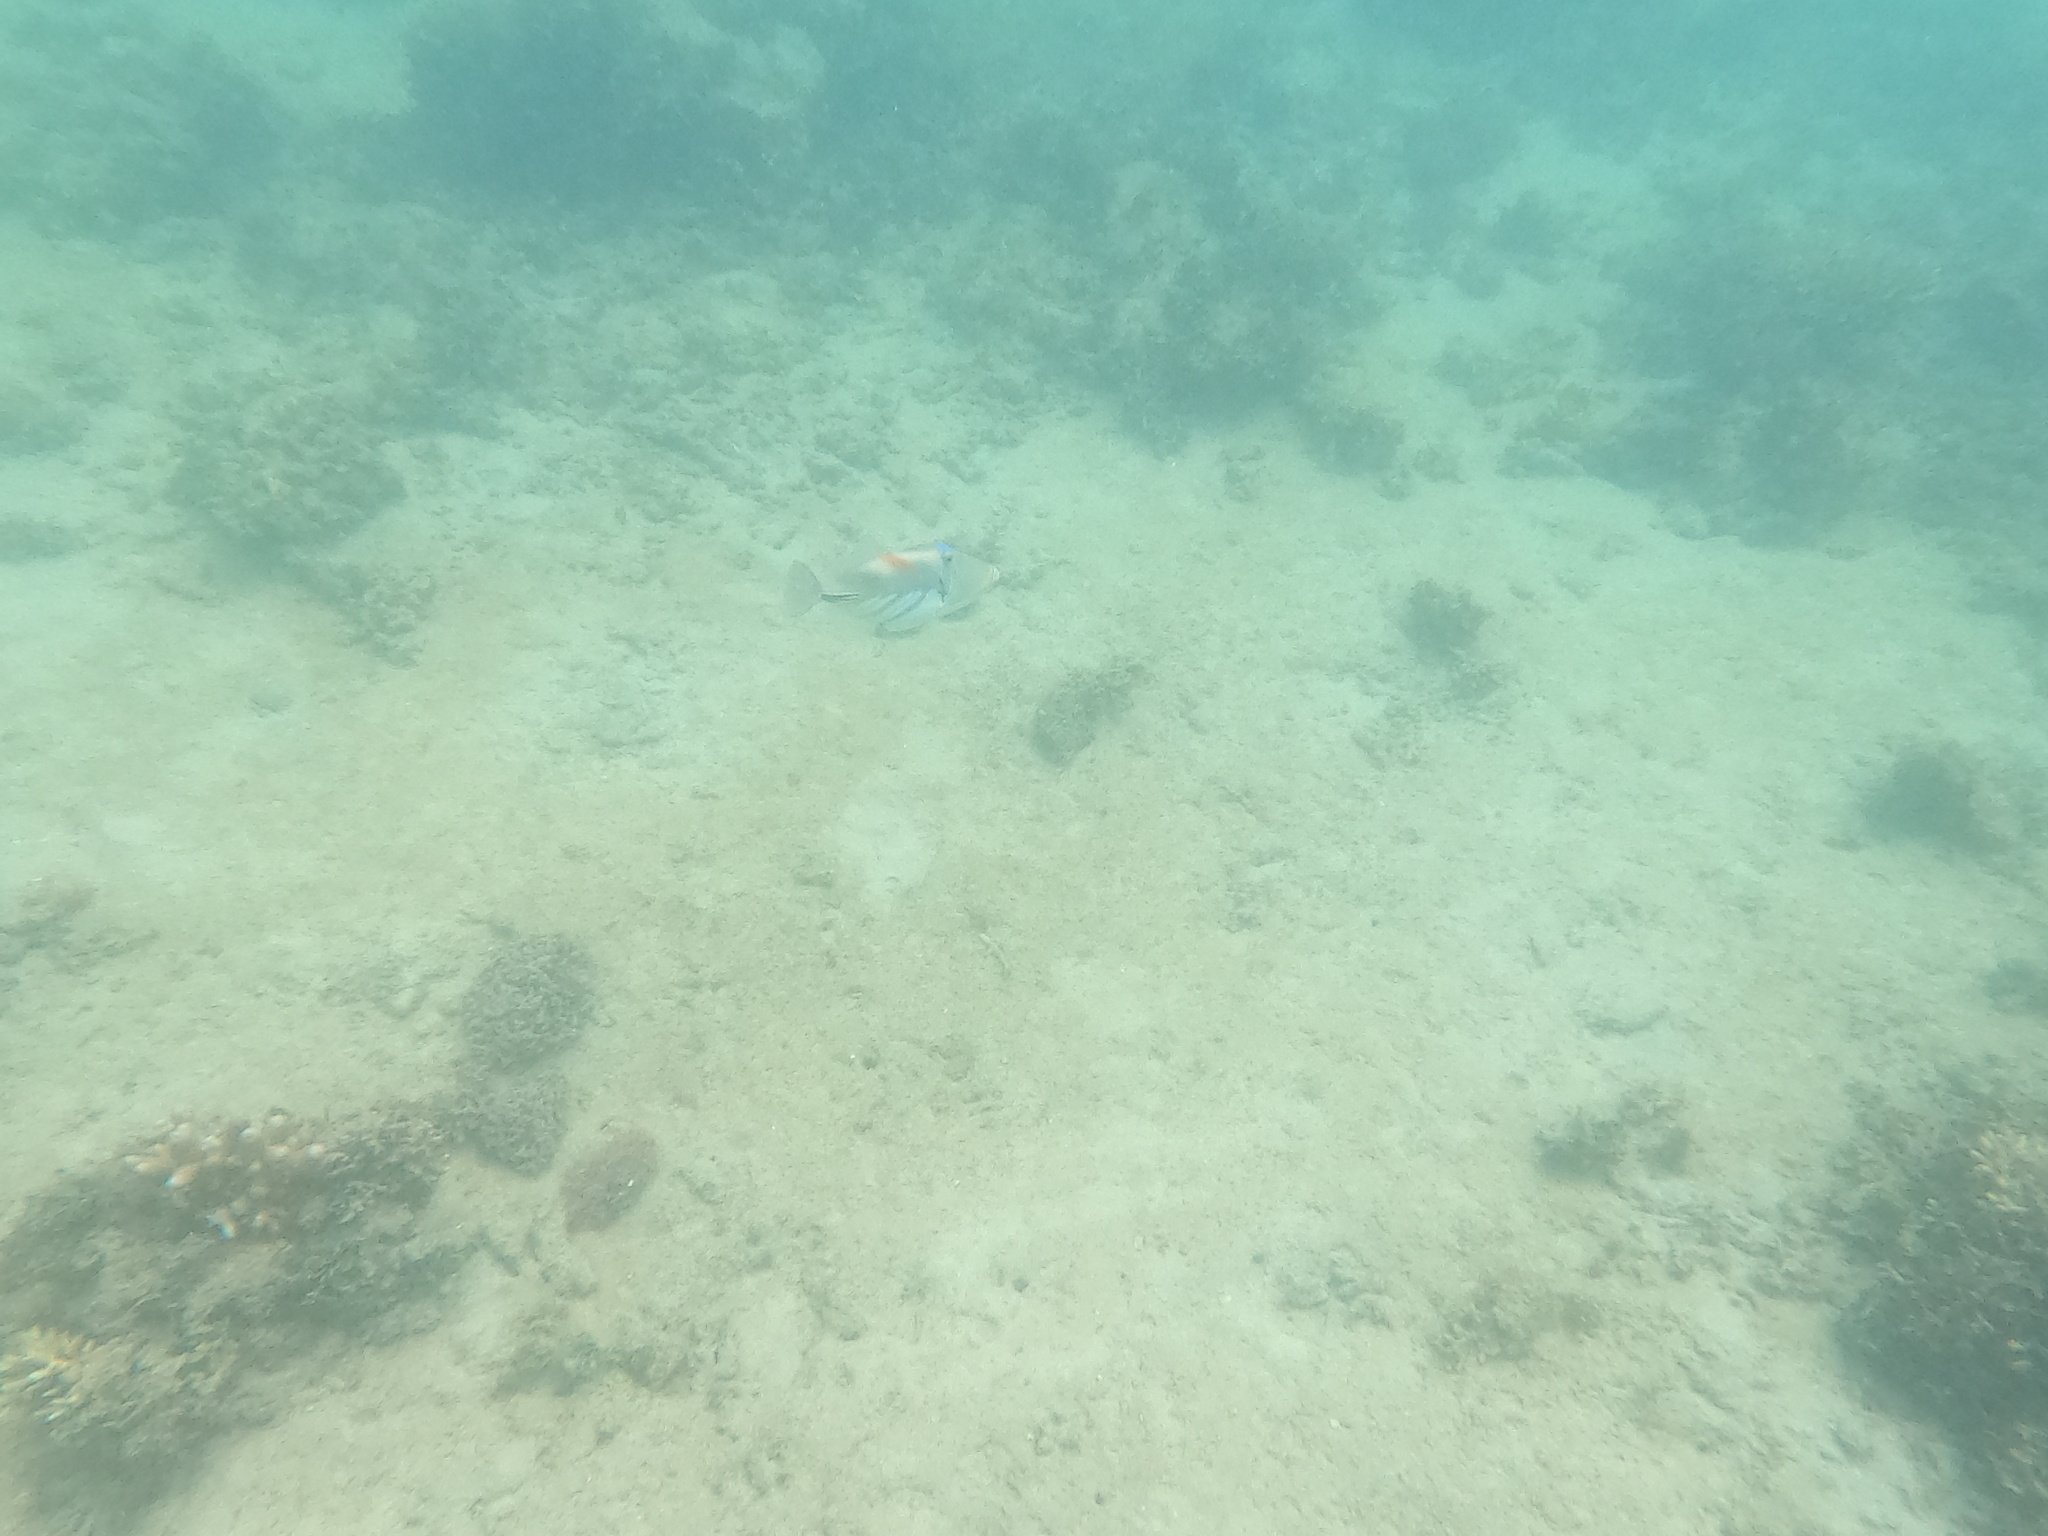
Rhinecanthus aculeatus (Lagoon Triggerfish)